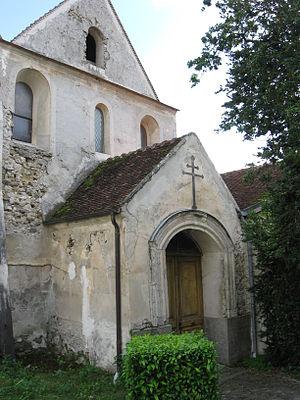
Porche de l'église Saint-Quiriace de Crouttes-sur-Marne. (département de l'Aisne , région Picardie).
Crouttes-sur-Marne est une commune française située dans le département de l'Aisne, en région Hauts-de-France.